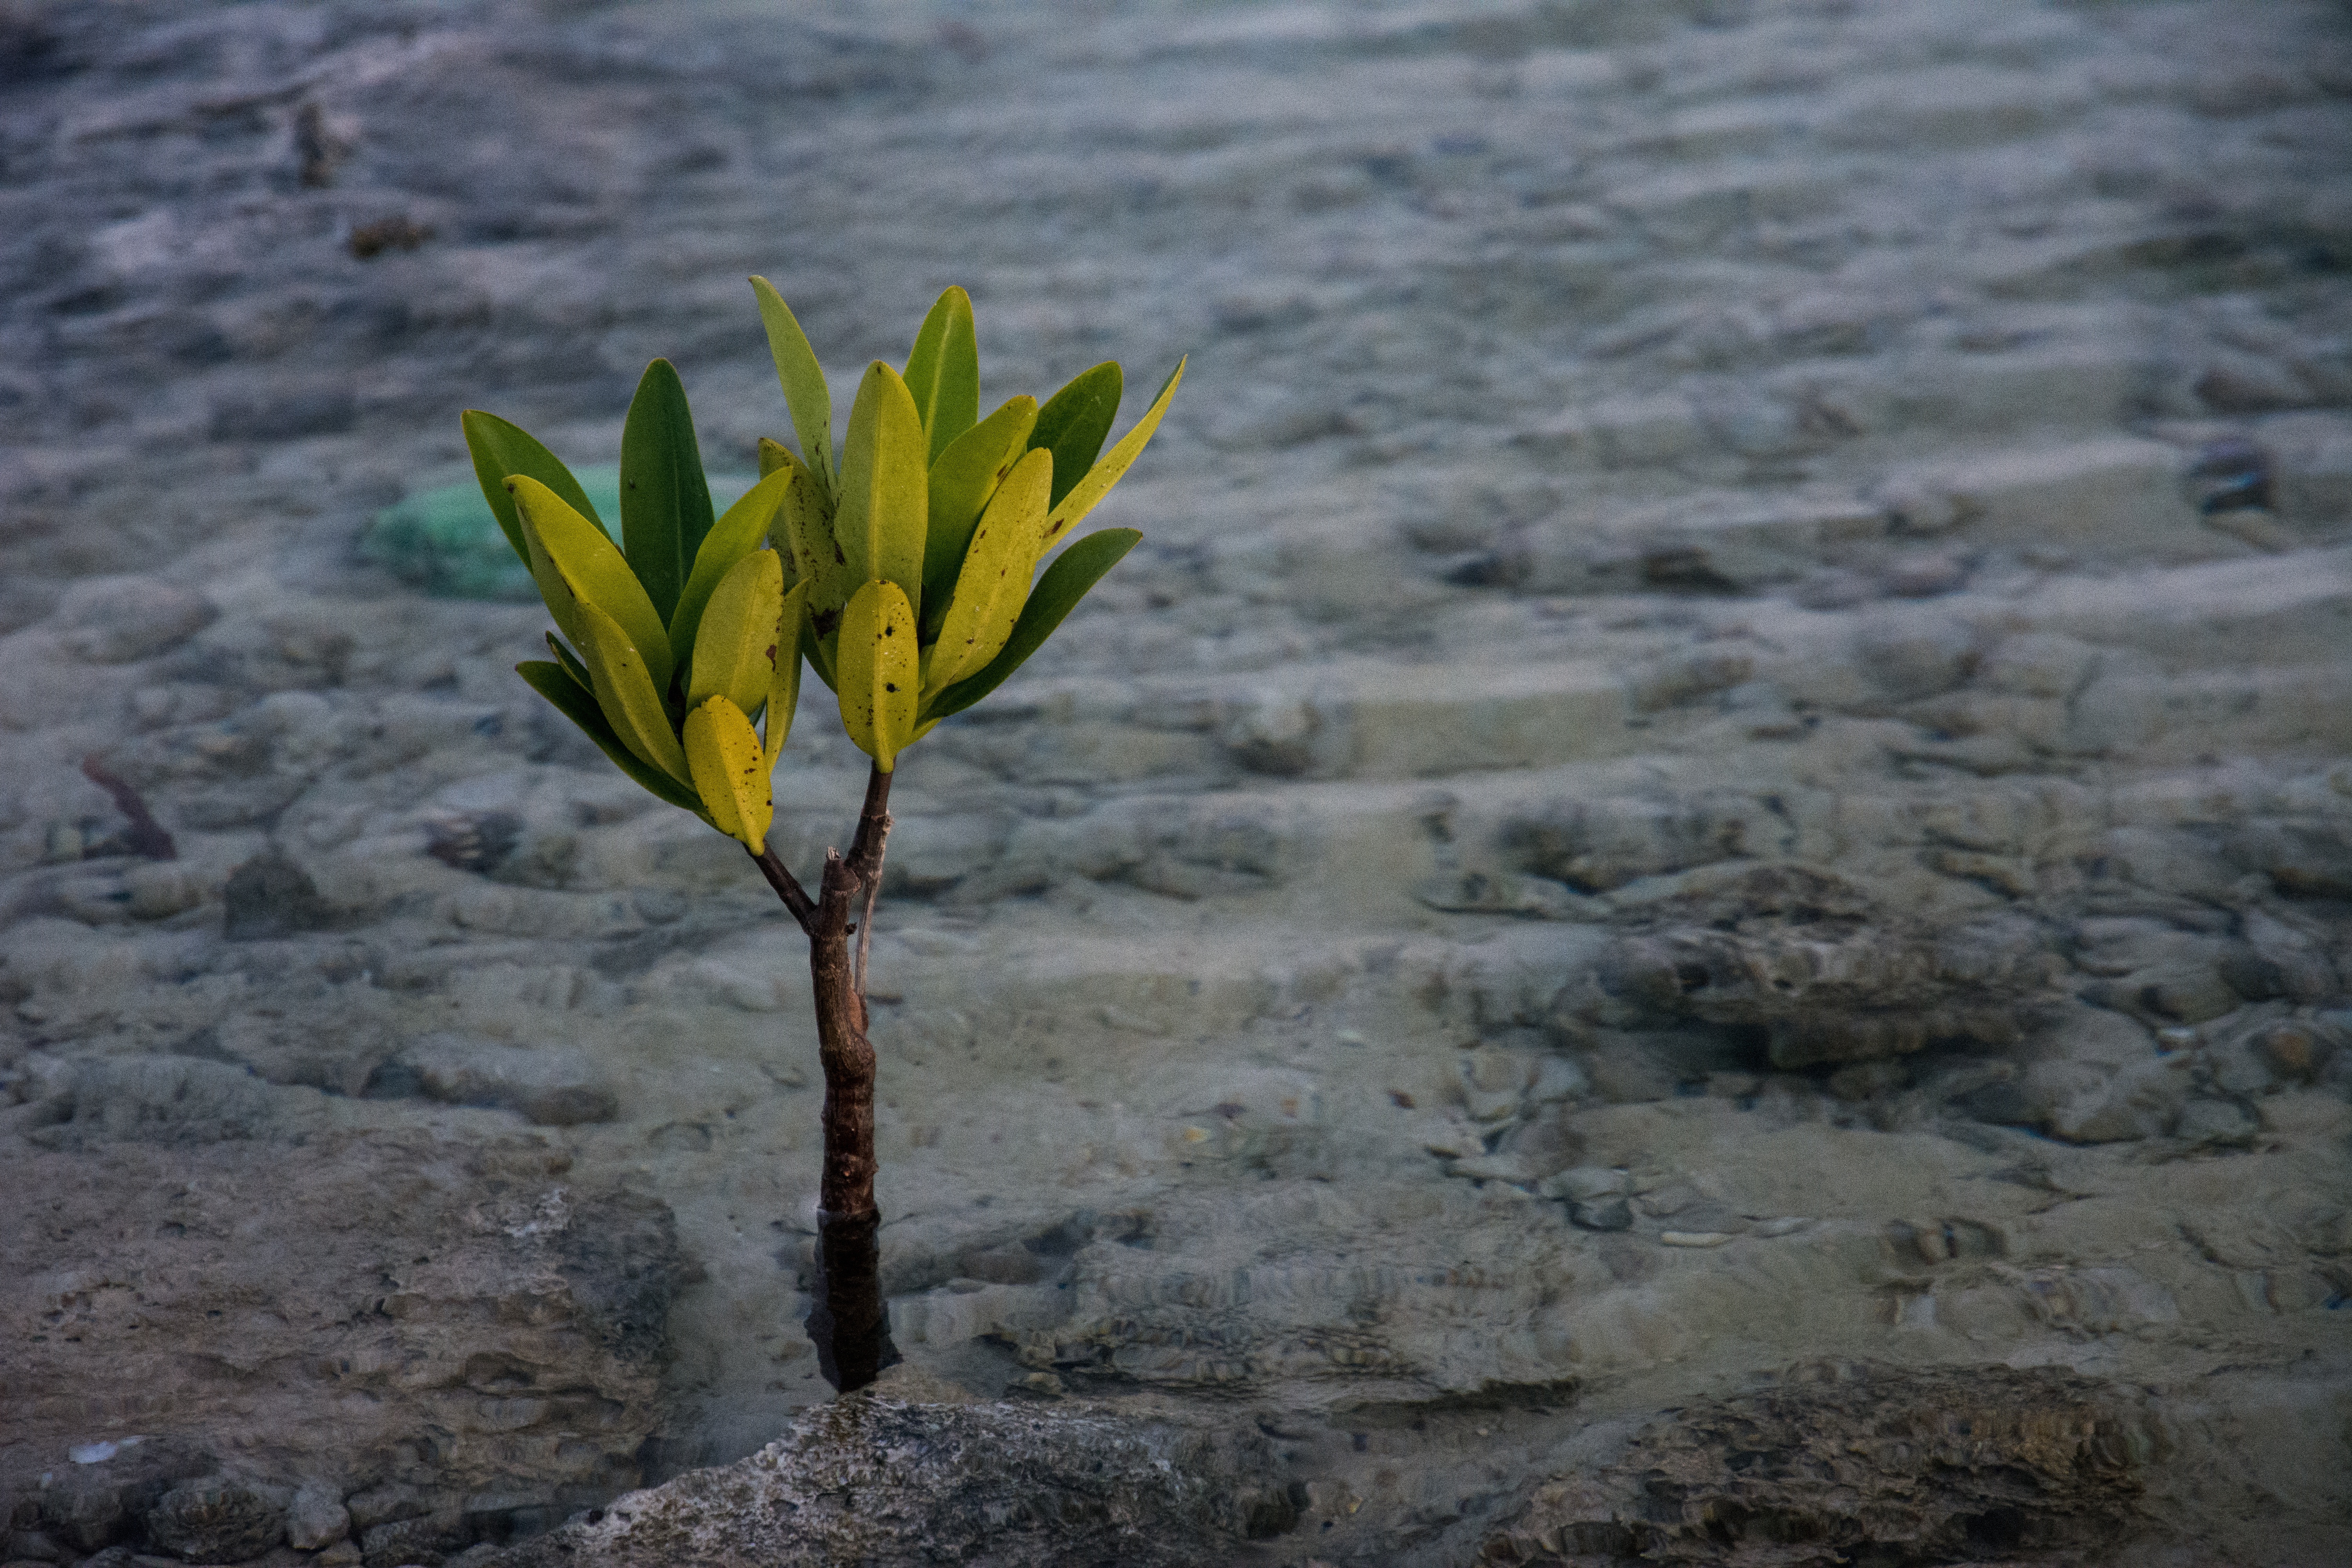
beach, sea, coast, tree, water, nature, outdoor, sand, ocean, plant, sky, leaf, desert, wave, flower, coastal, coastline, seaside, environment, scenic, seascape, soil, botany, flora, season, marine, water plant, flowering plant, woody plant, land plant, sproutling